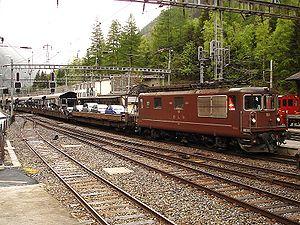
Le BLS SA est une entreprise ferroviaire suisse, de statut privé qui exploite le deuxième réseau ferroviaire suisse après celui des CFF. La société est issue en 2006 de la fusion du Chemin de fer du Lötschberg et des Transports régionaux du Mittelland, dans le but de renforcer la compétitivité des deux entreprises ferroviaires dans le trafic marchandises transalpin, ainsi que dans le trafic régional voyageurs. La nouvelle société emploie quelque 3 000 collaborateurs.
Pays montagneux et vallonné, la Suisse possède toutefois un réseau routier dense pour les automobilistes. Cependant, à cause du relief tourmenté, la route doit parfois avoir recours à d'autres moyens de transports pour franchir les obstacles naturels.